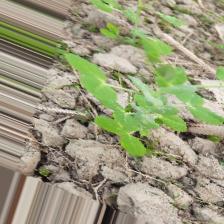
Label: Powdery Mildew